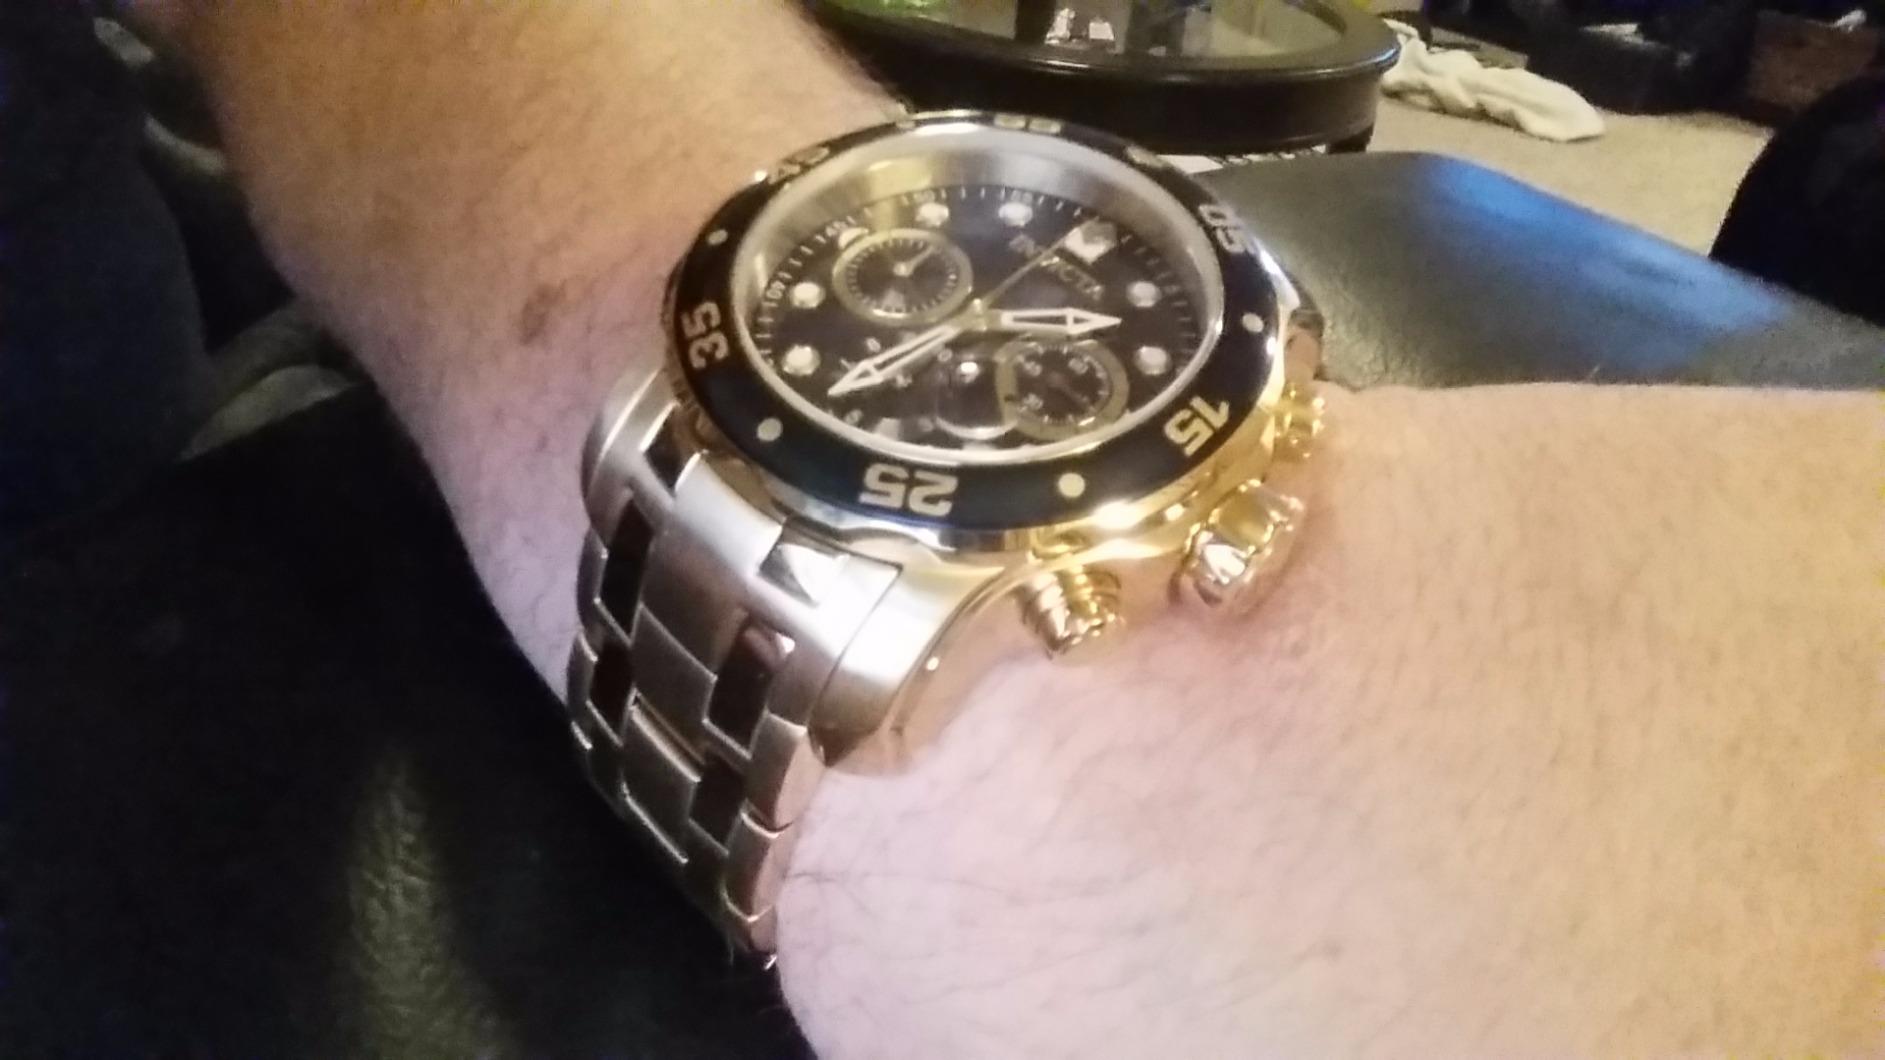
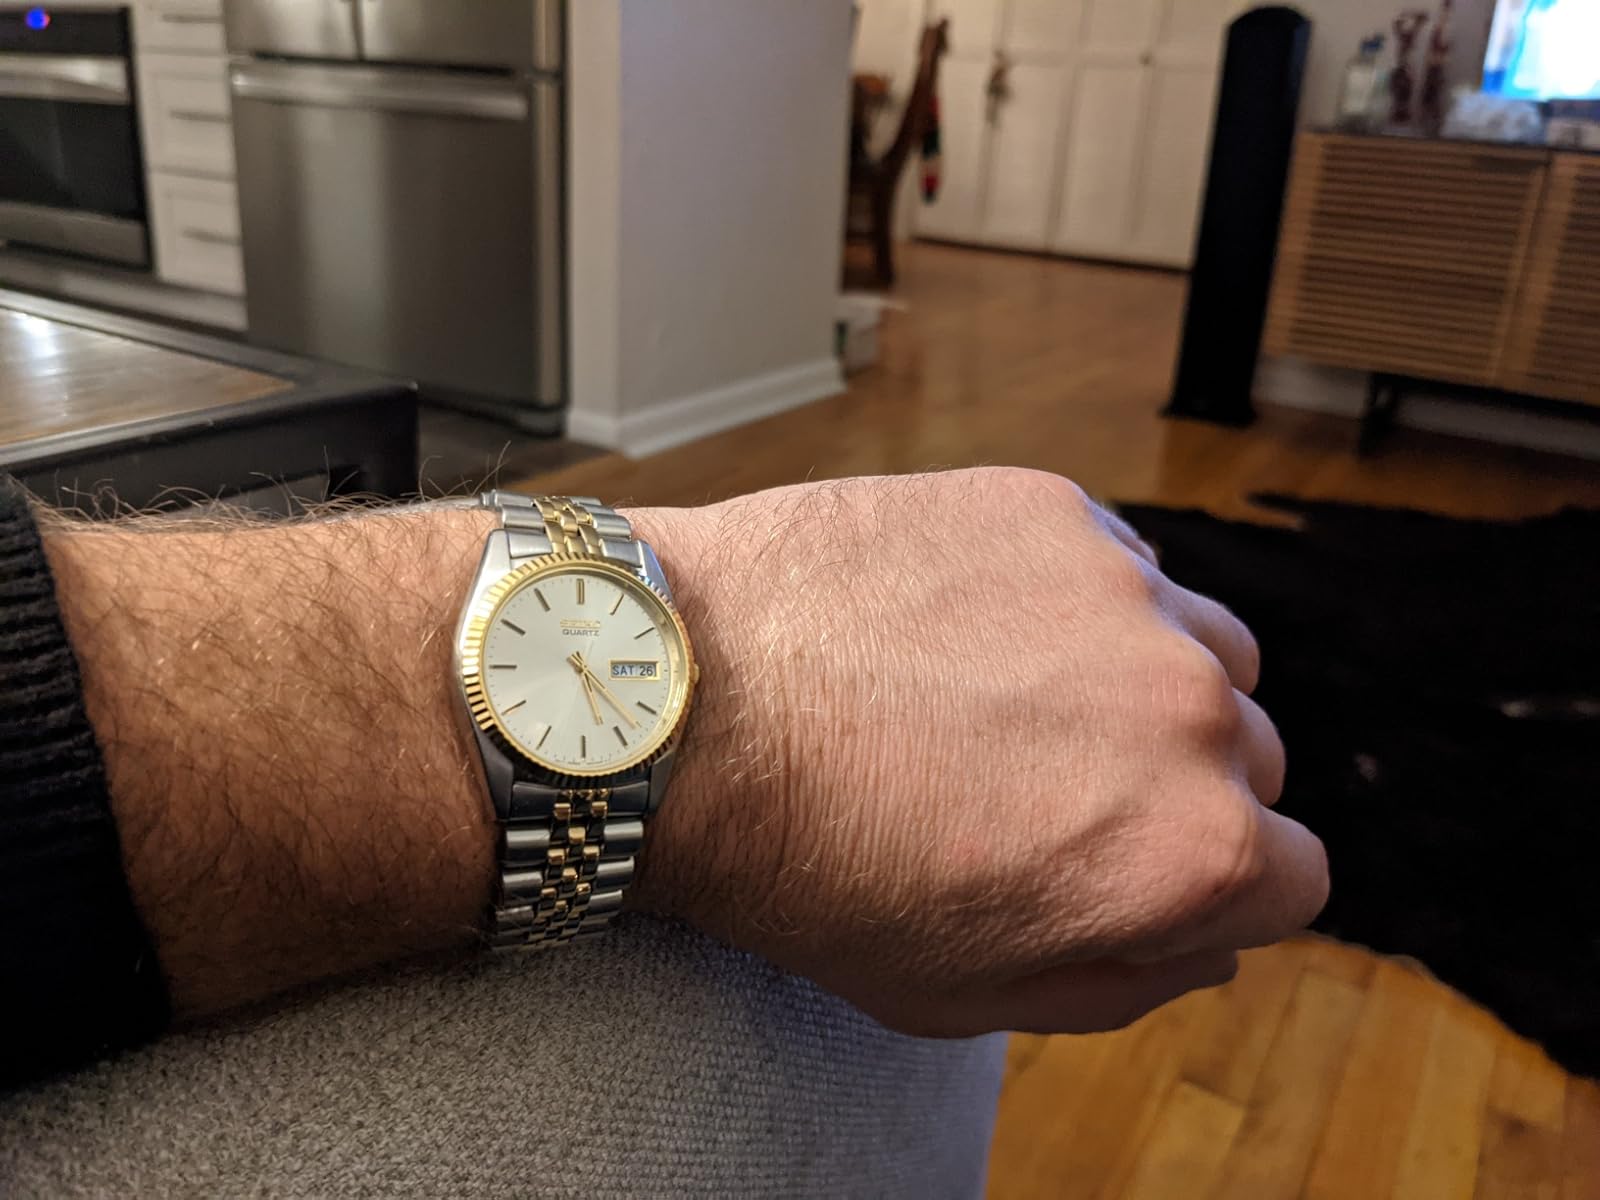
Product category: accessories_watch
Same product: no